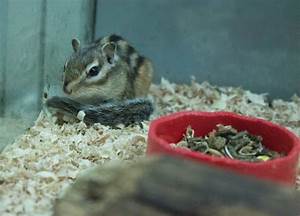
Label: squirrel